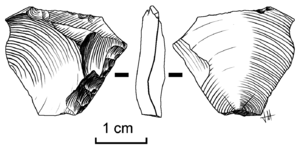
Éclat de silex taillée par un artisan de Cantalejo (Segovia, Espagne)